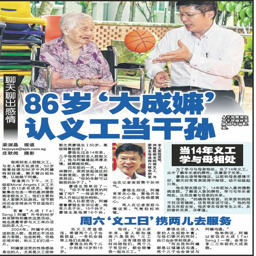
volunteer in the news !